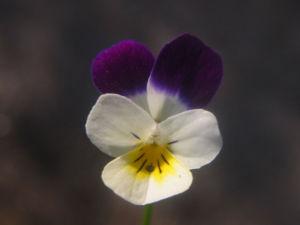
Le massif du Cézallier, qui peut aussi s'écrire Cézalier, est un plateau volcanique français situé dans le Massif central, entre les monts Dore et les monts du Cantal. Il est partagé entre deux départements : le Puy-de-Dôme et le Cantal. C'est aussi l'une des cinq régions naturelles composant le parc naturel régional des volcans d'Auvergne.
Le Massif du Vercors propose une très riche variété de fleurs avec plus de 1800 espèces végétales.
La Pensée sauvage ou Pensée tricolore est une espèce de plantes herbacées, commune dans toute l'Europe, de la famille des Violaceae. Elle est recherchée pour la délicatesse de sa fleur.